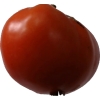
Label: tomato